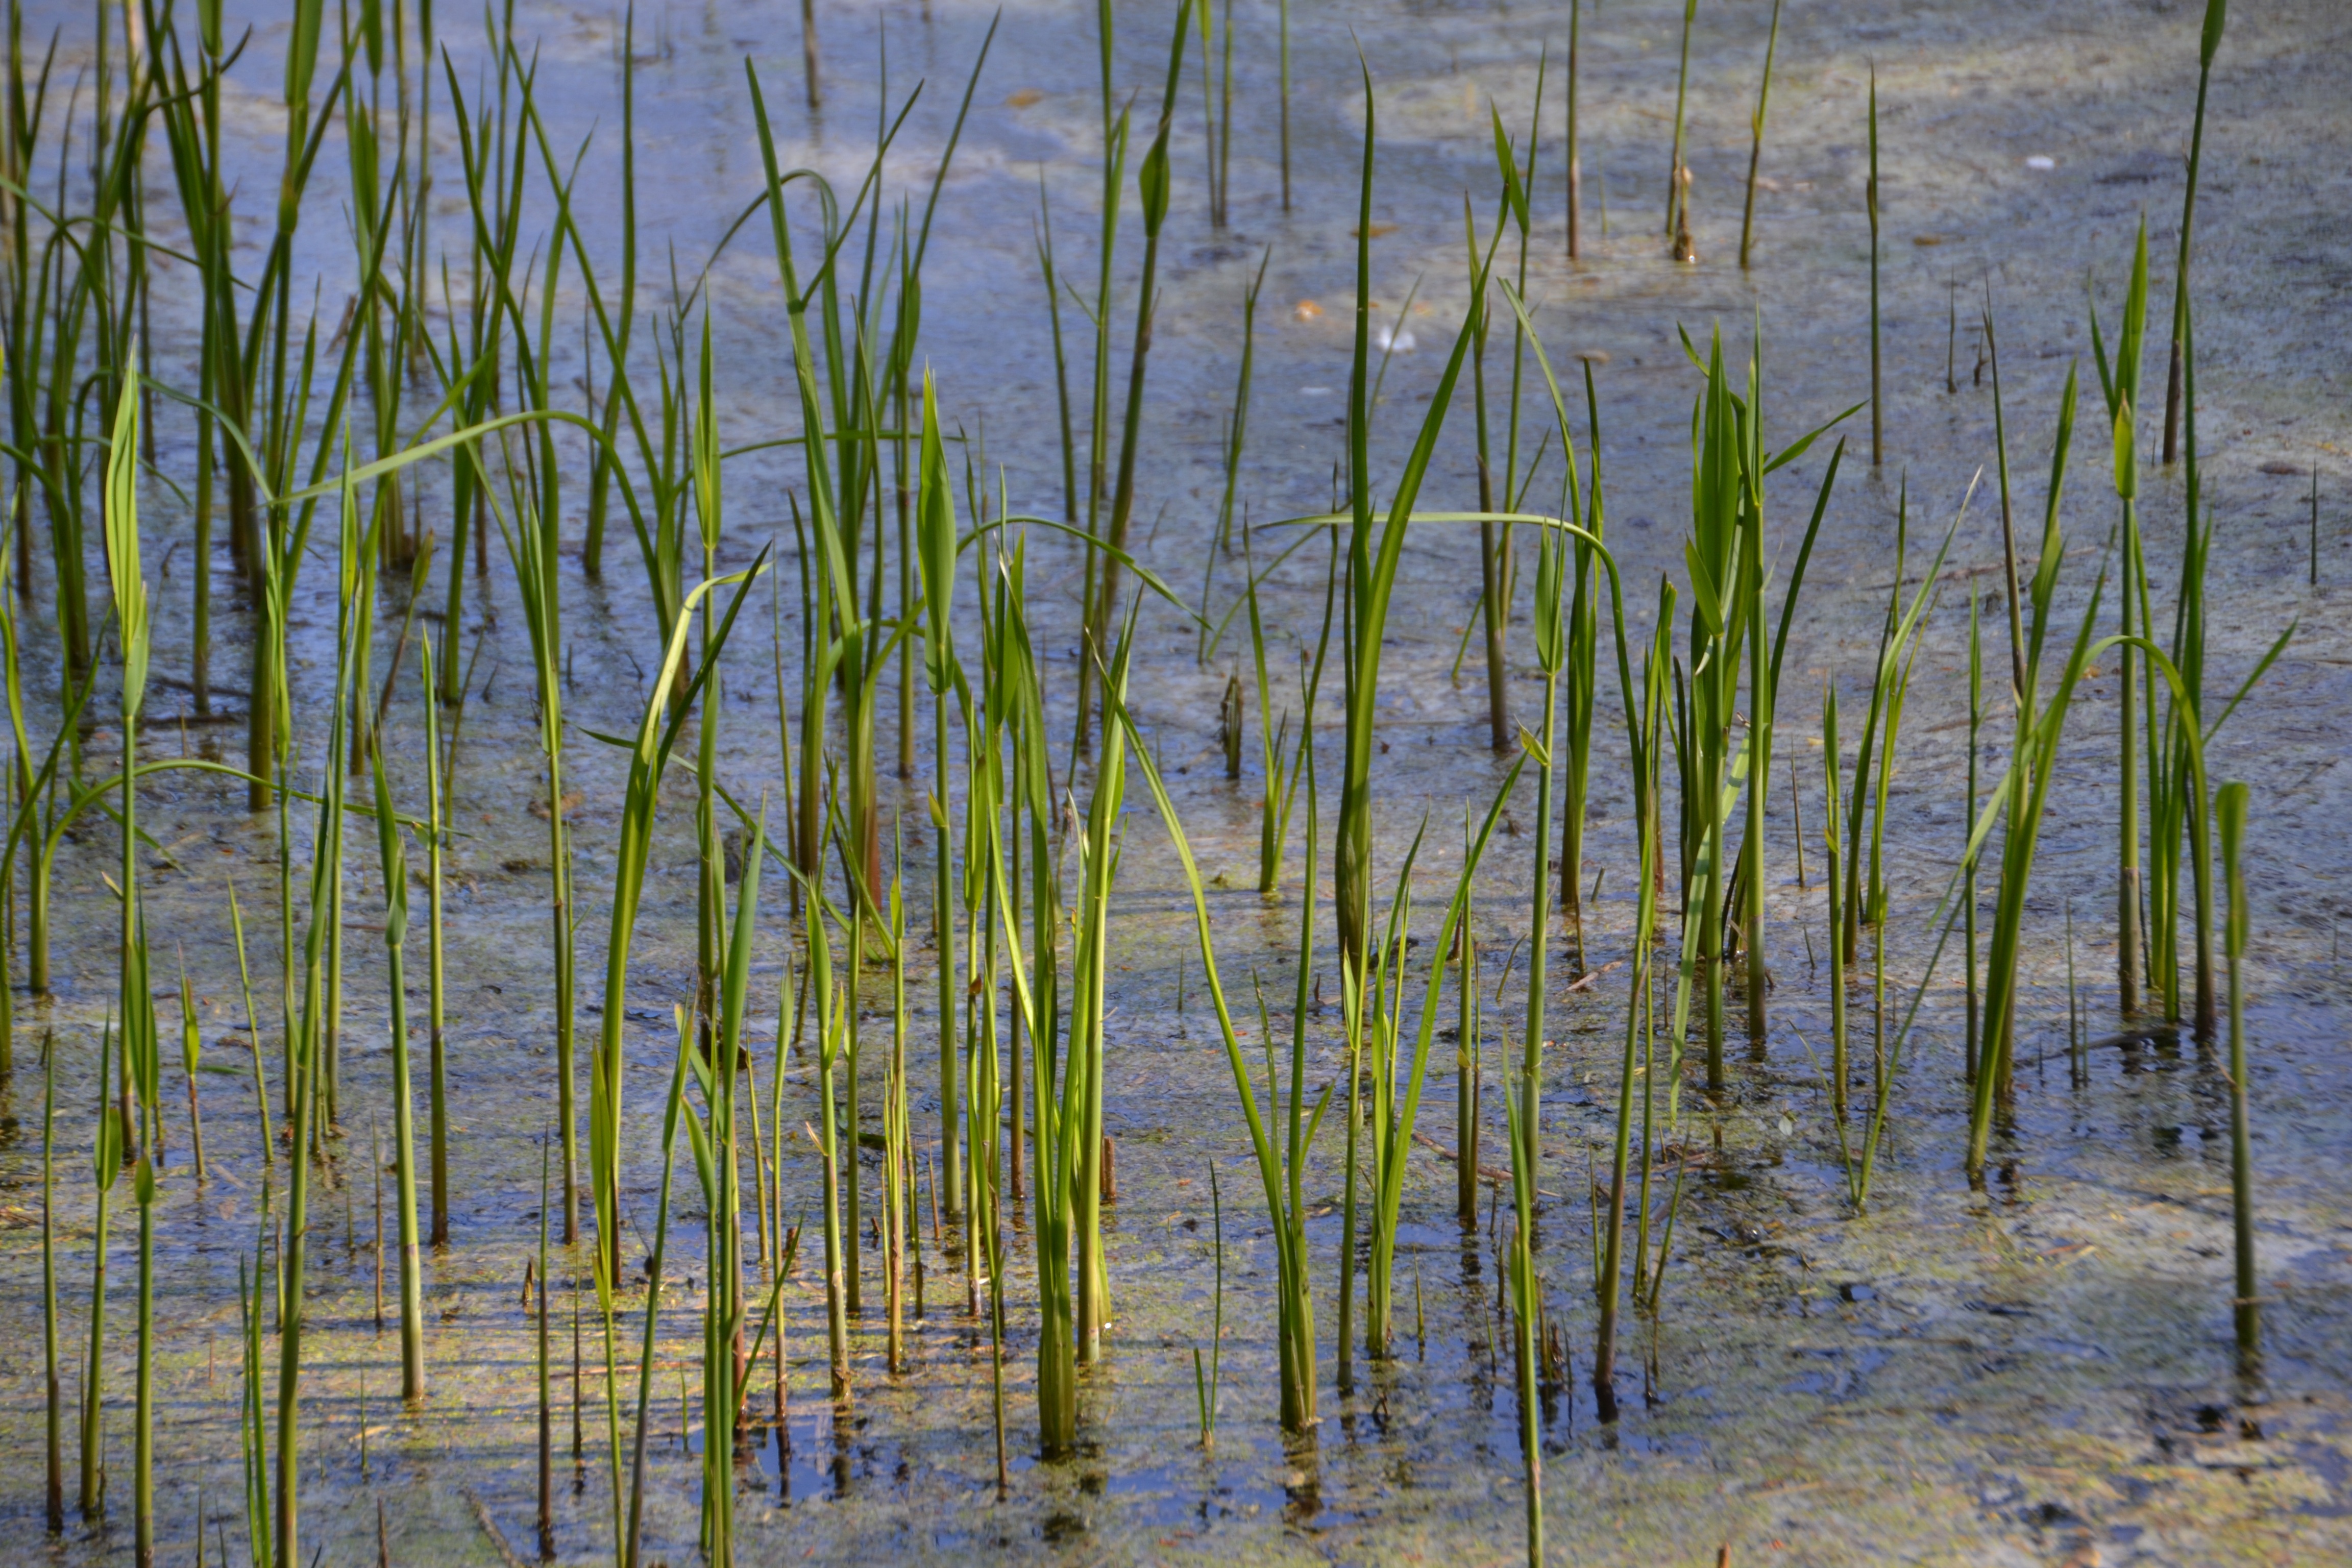
landscape, tree, water, nature, grass, marsh, swamp, plant, field, prairie, leaf, lake, pond, reflection, wetland, habitat, ecosystem, schilff, natural environment, grass family, plant stem, phragmites